MTV Africa Music Awards 2015

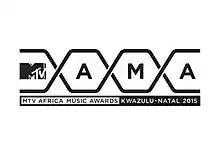

The 2015 edition of the MTV Africa Music Awards took place on 18 July 2015, at the Durban International Convention Centre (ICC Arena). The awards aired live across Africa on MTV Base, MTV and BET and transmitted worldwide on partner stations and content platforms including BET International. The event was sponsored by KwaZulu-Natal in association with Absolut Vodka and in partnership with The City of Durban and was hosted by Anthony Anderson.